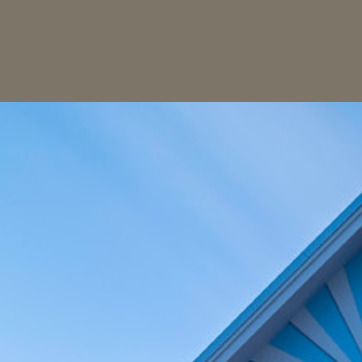
Material: sky